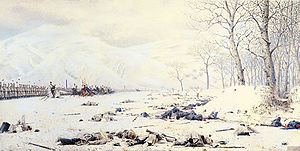
Slagmaleri
Vasily Vereshchagin Alt roligt i Shipkapasset!
Slagmaleri eller bataljemaleri er en malerisk fremstilling af slag og krigsbegivenheder, enten af slaget i dets helhed, dets masseudfoldelse på en situationsplan, eller enkelttildragelser, der kan indordnes både under historie- og genremaleriet, en gren af det; i øvrigt er grænserne her selvfølgelig ganske vage; hvor slagmaleriet går over i en skildring af soldaterlivet, dets episoder i fred og krig, er det genremaleri.